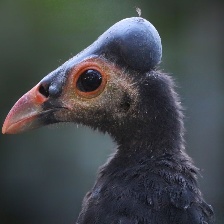
Species: MALEO
Scientific name: MACROCEPHALON MALEO